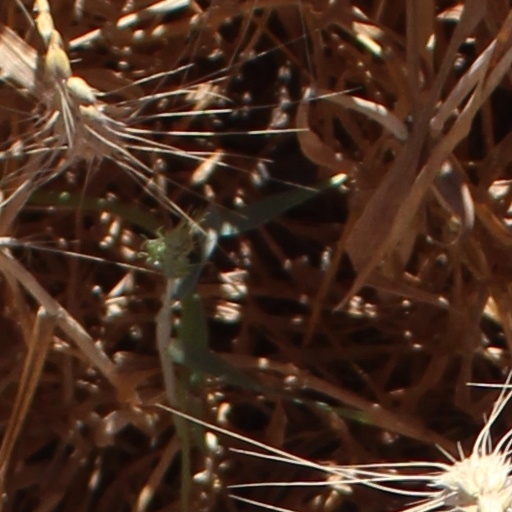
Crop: wheat